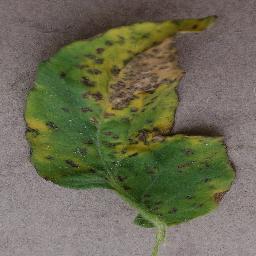
Label: Tomato___Bacterial_spot